Richard Phelps (bellfounder)

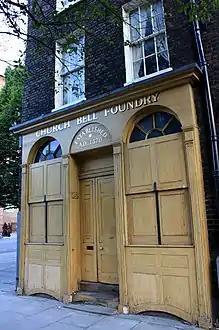
The Entrance to the Whitechapel Bell Foundry on Whitechapel Rd.

Little is known of Phelps before he became owner of Whitechapel. He took over the foundry on the death of the former foundry owner James Bartlett in January, 1701. Phelps remained as the head of the foundry for thirty-seven years, during which time the business grew to be the most successful in the kingdom. The bells that the foundry made were installed in many locations across England. Among his most well-known bells used to be hung in the steeples of St Michael-upon-Cornhill; St Magnus the Martyr; All Hallows, Lombard Street; St Andrew, Holborn; and Cambridge (Great St Mary's), and there is still a bell at St Paul's Cathedral. It was customary for bellfounders to add an inscription to their bells. Phelps’ inscriptions were typically much longer than his predecessors. For example, the following inscription used to appear on the tenth bell of St Michael-upon-Cornhill until it was recast in 2011: